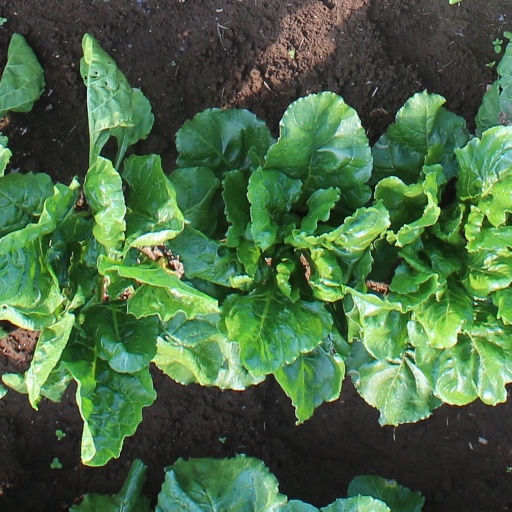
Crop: sugar beet